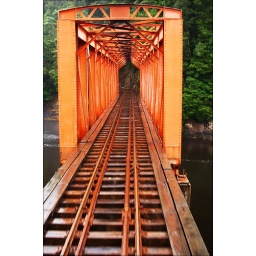
bridge over troubled water